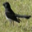
Label: bird